Mogoeng Mogoeng

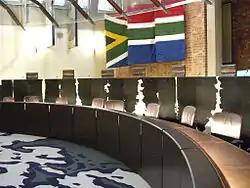
The courtroom of the Constitutional Court of South Africa

In his public addresses he has been "outspoken" and "forthright". He has regularly championed judicial independence and deplored interference by the executive. He has also publicly criticised Minister of Justice Michael Masutha for failing to ensure that the judiciary is autonomous and adequately funded. In June 2015, it emerged that Mogoeng had been the target of two smear campaigns – apparently showing that Mogoeng had, through his outspokenness, "made enemies" in the establishment. The following month, Mogoeng called a meeting of senior judges who released an exceptional press statement "reject[ing]" criticisms of the judiciary made by Gwede Mantashe and Blade Nzimande in the wake of the ANC government's allowing Omar al-Bashir to leave South Africa in contravention of a court order. Mogoeng also requested a meeting with President Zuma to discuss the situation, which Zuma agreed to three weeks later. Mogoeng was widely praised for his "courageous and principled leadership" and his "efforts to protect the independence of the judiciary". One commentator even said "Mogoeng's intervention might one day be seen as one of the courageous acts that saved South Africa's budding democracy".